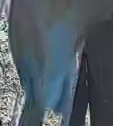
Face region: mouth_nostrils (mouth_chin_nostrils_and_profile)
Pain indicator: obviously_present